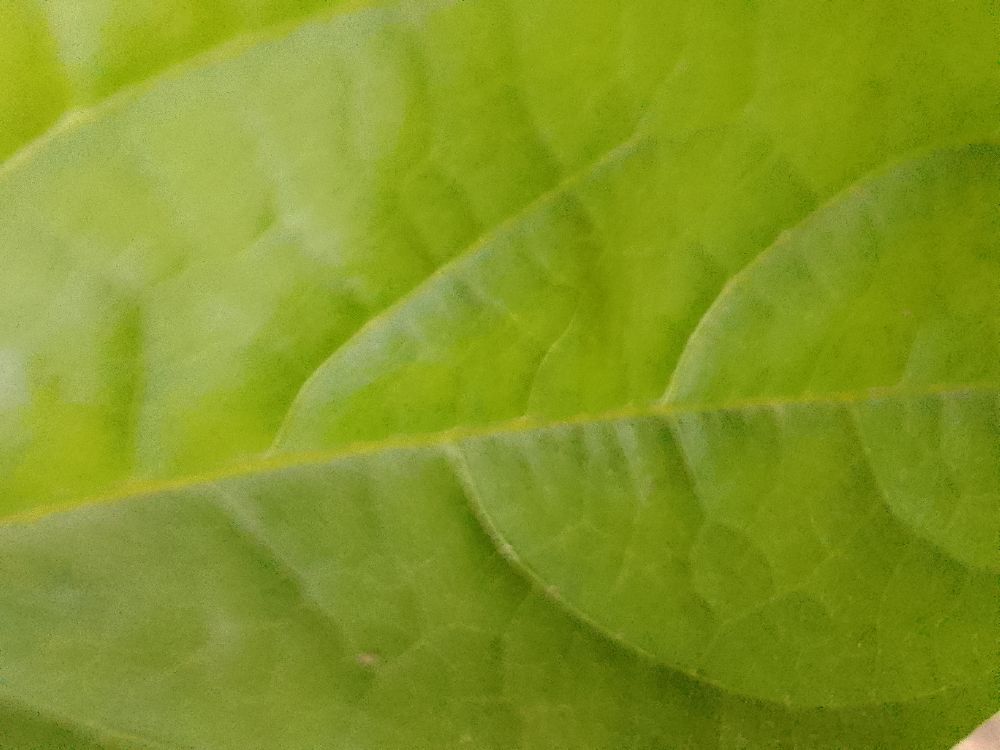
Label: healthy